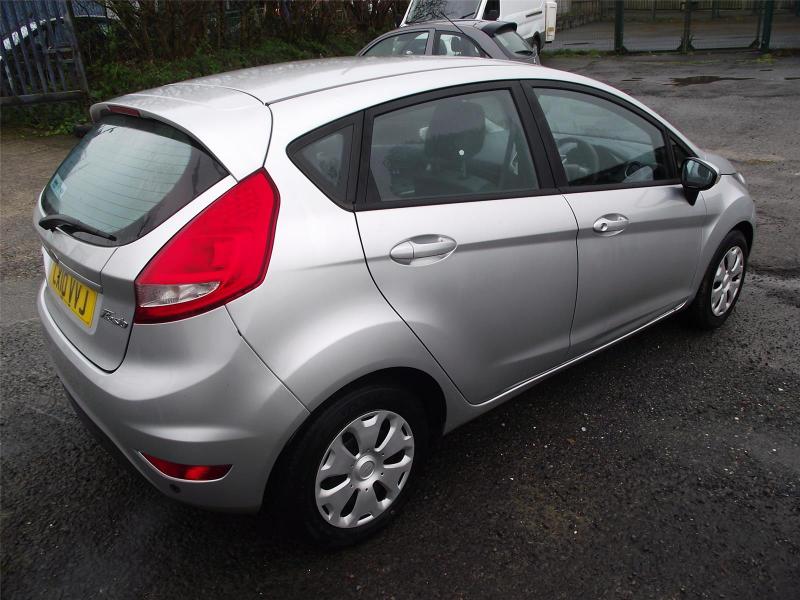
Aucun dommage détecté.
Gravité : aucun